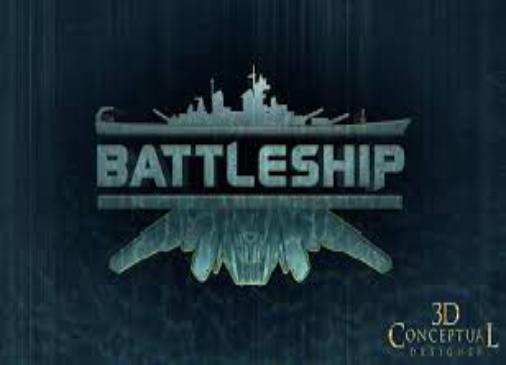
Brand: battleship
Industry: Leisure